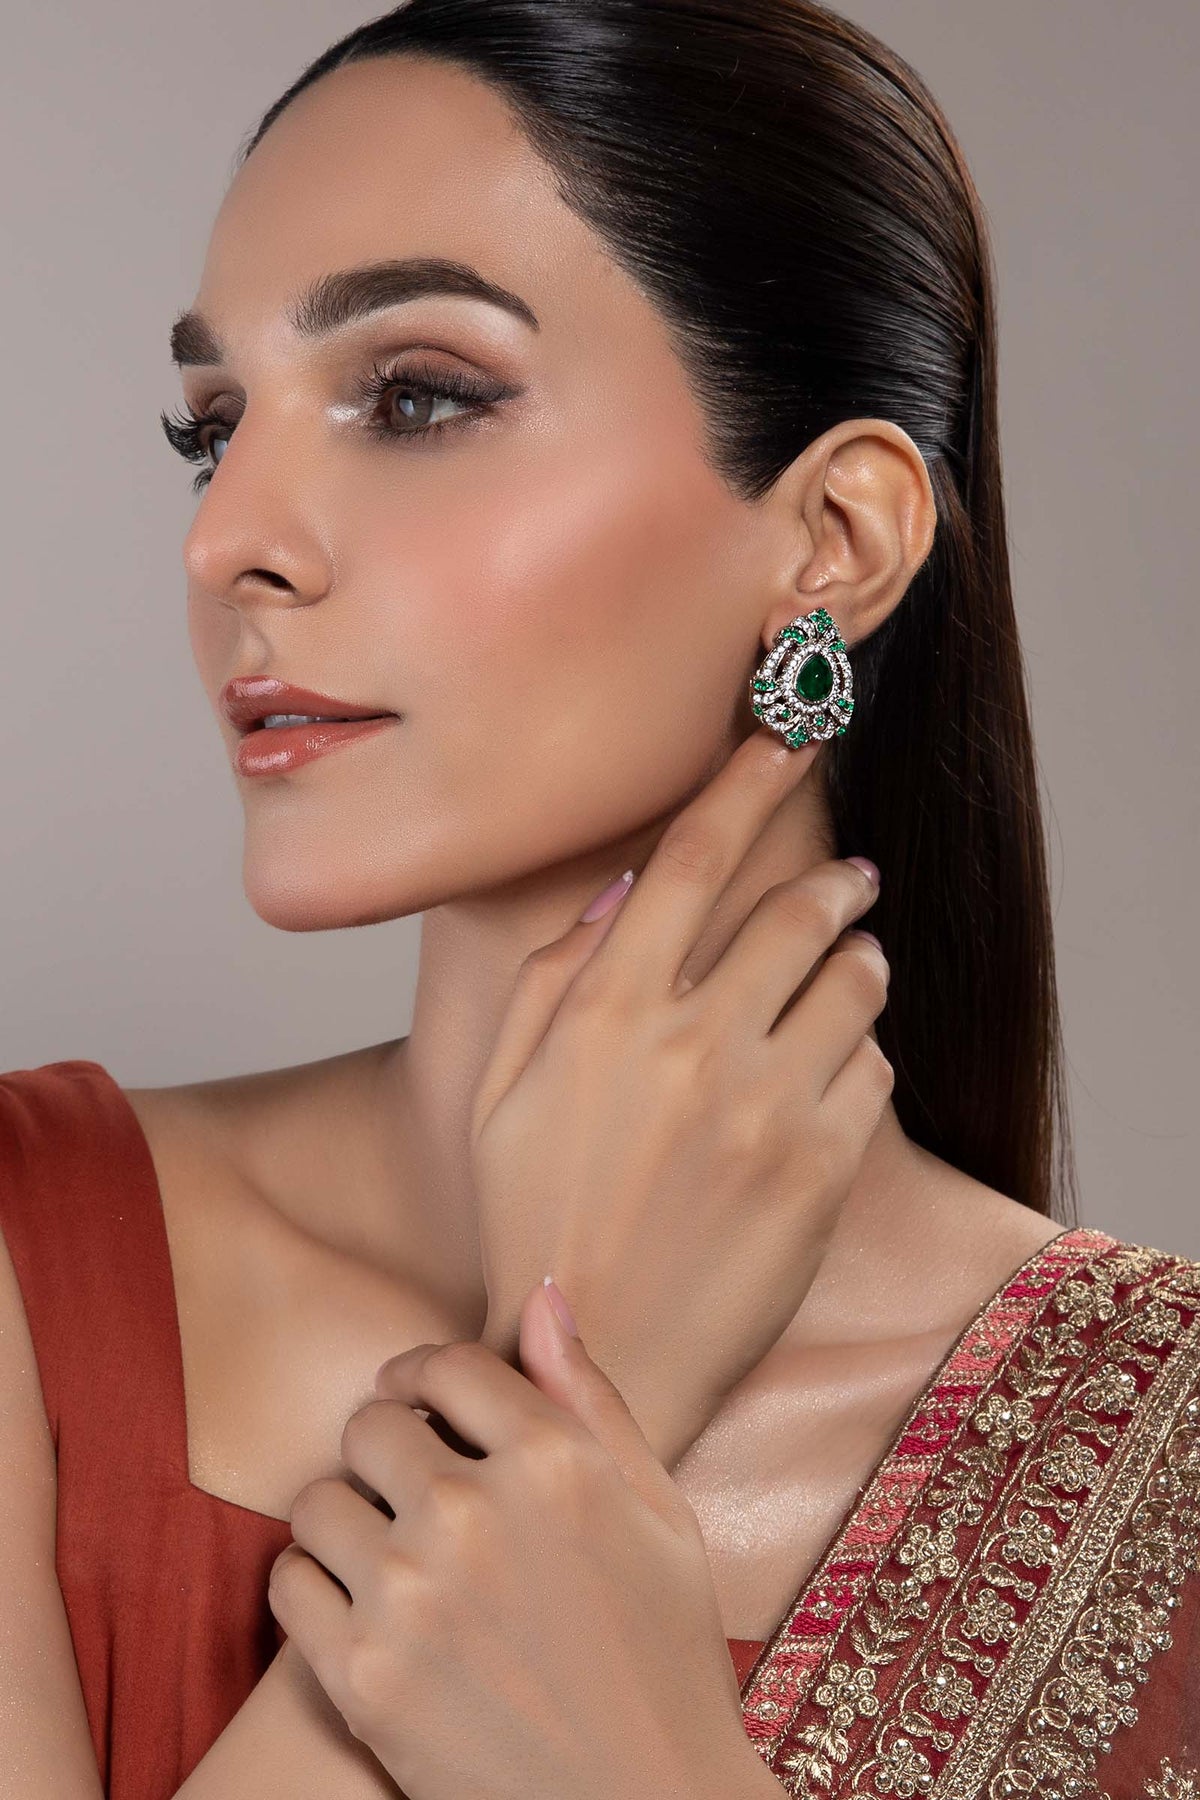
green kashmiri emerald earring